Binn Chaonaigh

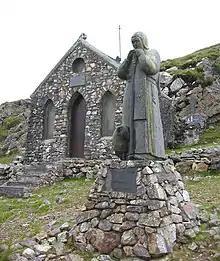
Statue of Saint Patrick, Máméan

Binn Chaonaigh lies on a small massif between Binn idir an dá Log to the northwest, the highest peak in the range at , and the large mountain pass of Maumeen or Maumean ( meaning "pass of the birds"), that cuts deep across the southern sector of the Maumturks range.